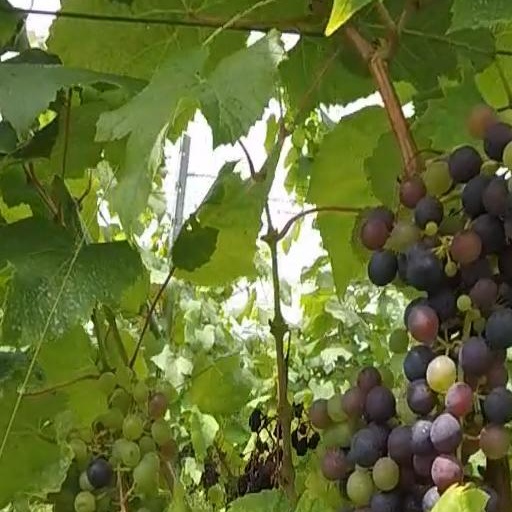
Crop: grape